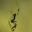
Label: spider